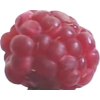
Label: raspberry